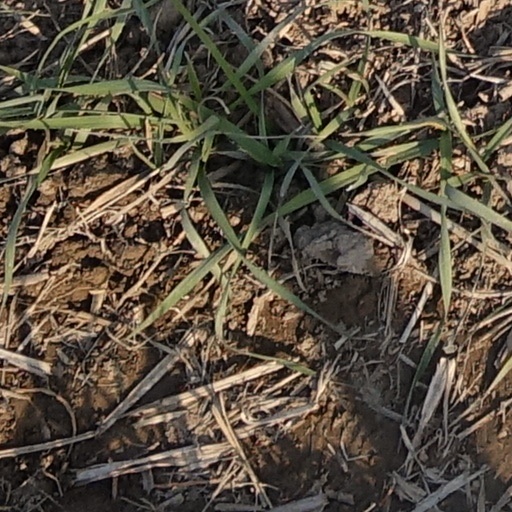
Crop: wheat